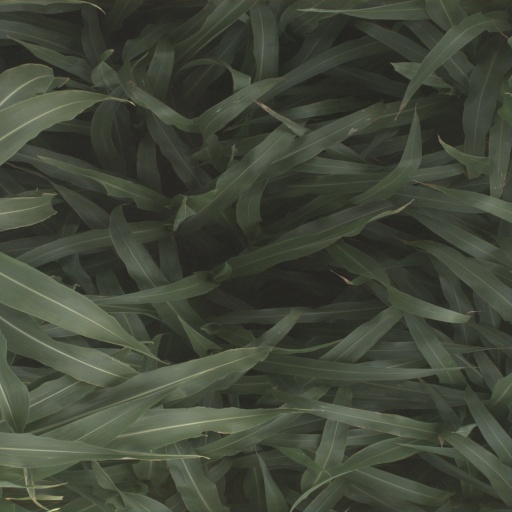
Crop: sorghum